Monastery

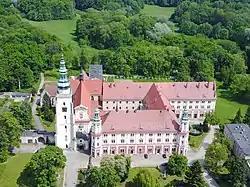
Cistercian Monastery Complex in Henryków

According to tradition, Christian monasticism began in Egypt with Anthony the Great. Originally, all Christian monks were hermits seldom encountering other people.